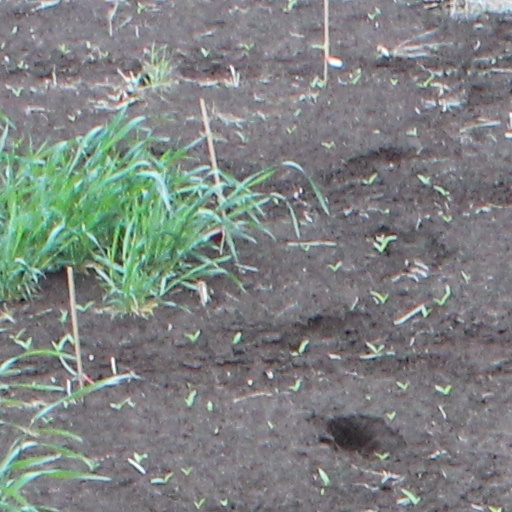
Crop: wheat